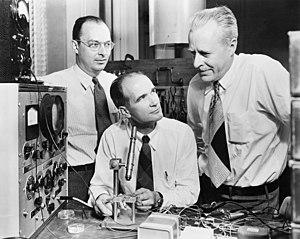
Walter Houser Brattain est un physicien américain. John Bardeen, William Shockley et lui sont colauréats du prix Nobel de physique de 1956 pour leurs recherches sur les semiconducteurs et leur découverte de l'effet transistor. Brattain a consacré ensuite l'essentiel de ses recherches aux couches minces.
William Bradford Shockley est un physicien américain. Sa tentative de commercialisation d'un nouveau type de transistor dans les années 1950 et 1960 est à l'origine de la création de la Silicon Valley. Il fut, aux côtés de John Bardeen et Walter Houser Brattain, lauréat du prix Nobel de physique de 1956 pour leurs recherches sur les semiconducteurs et leur découverte de l'effet transistor.